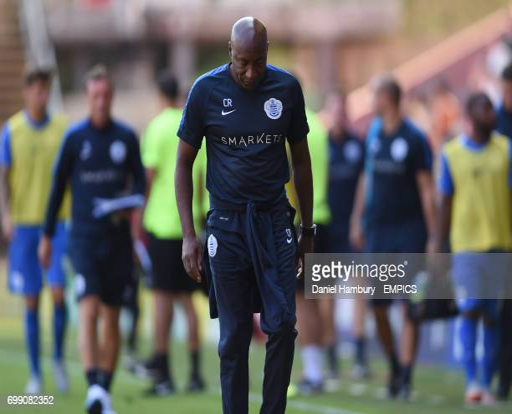
football player looks dejected at the end of the game